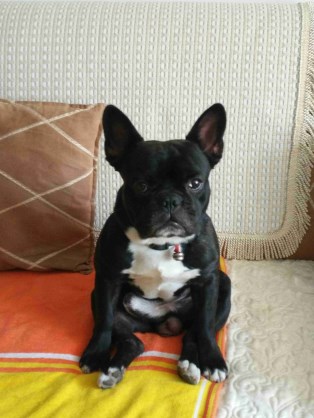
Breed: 1121-n000002-French_bulldog